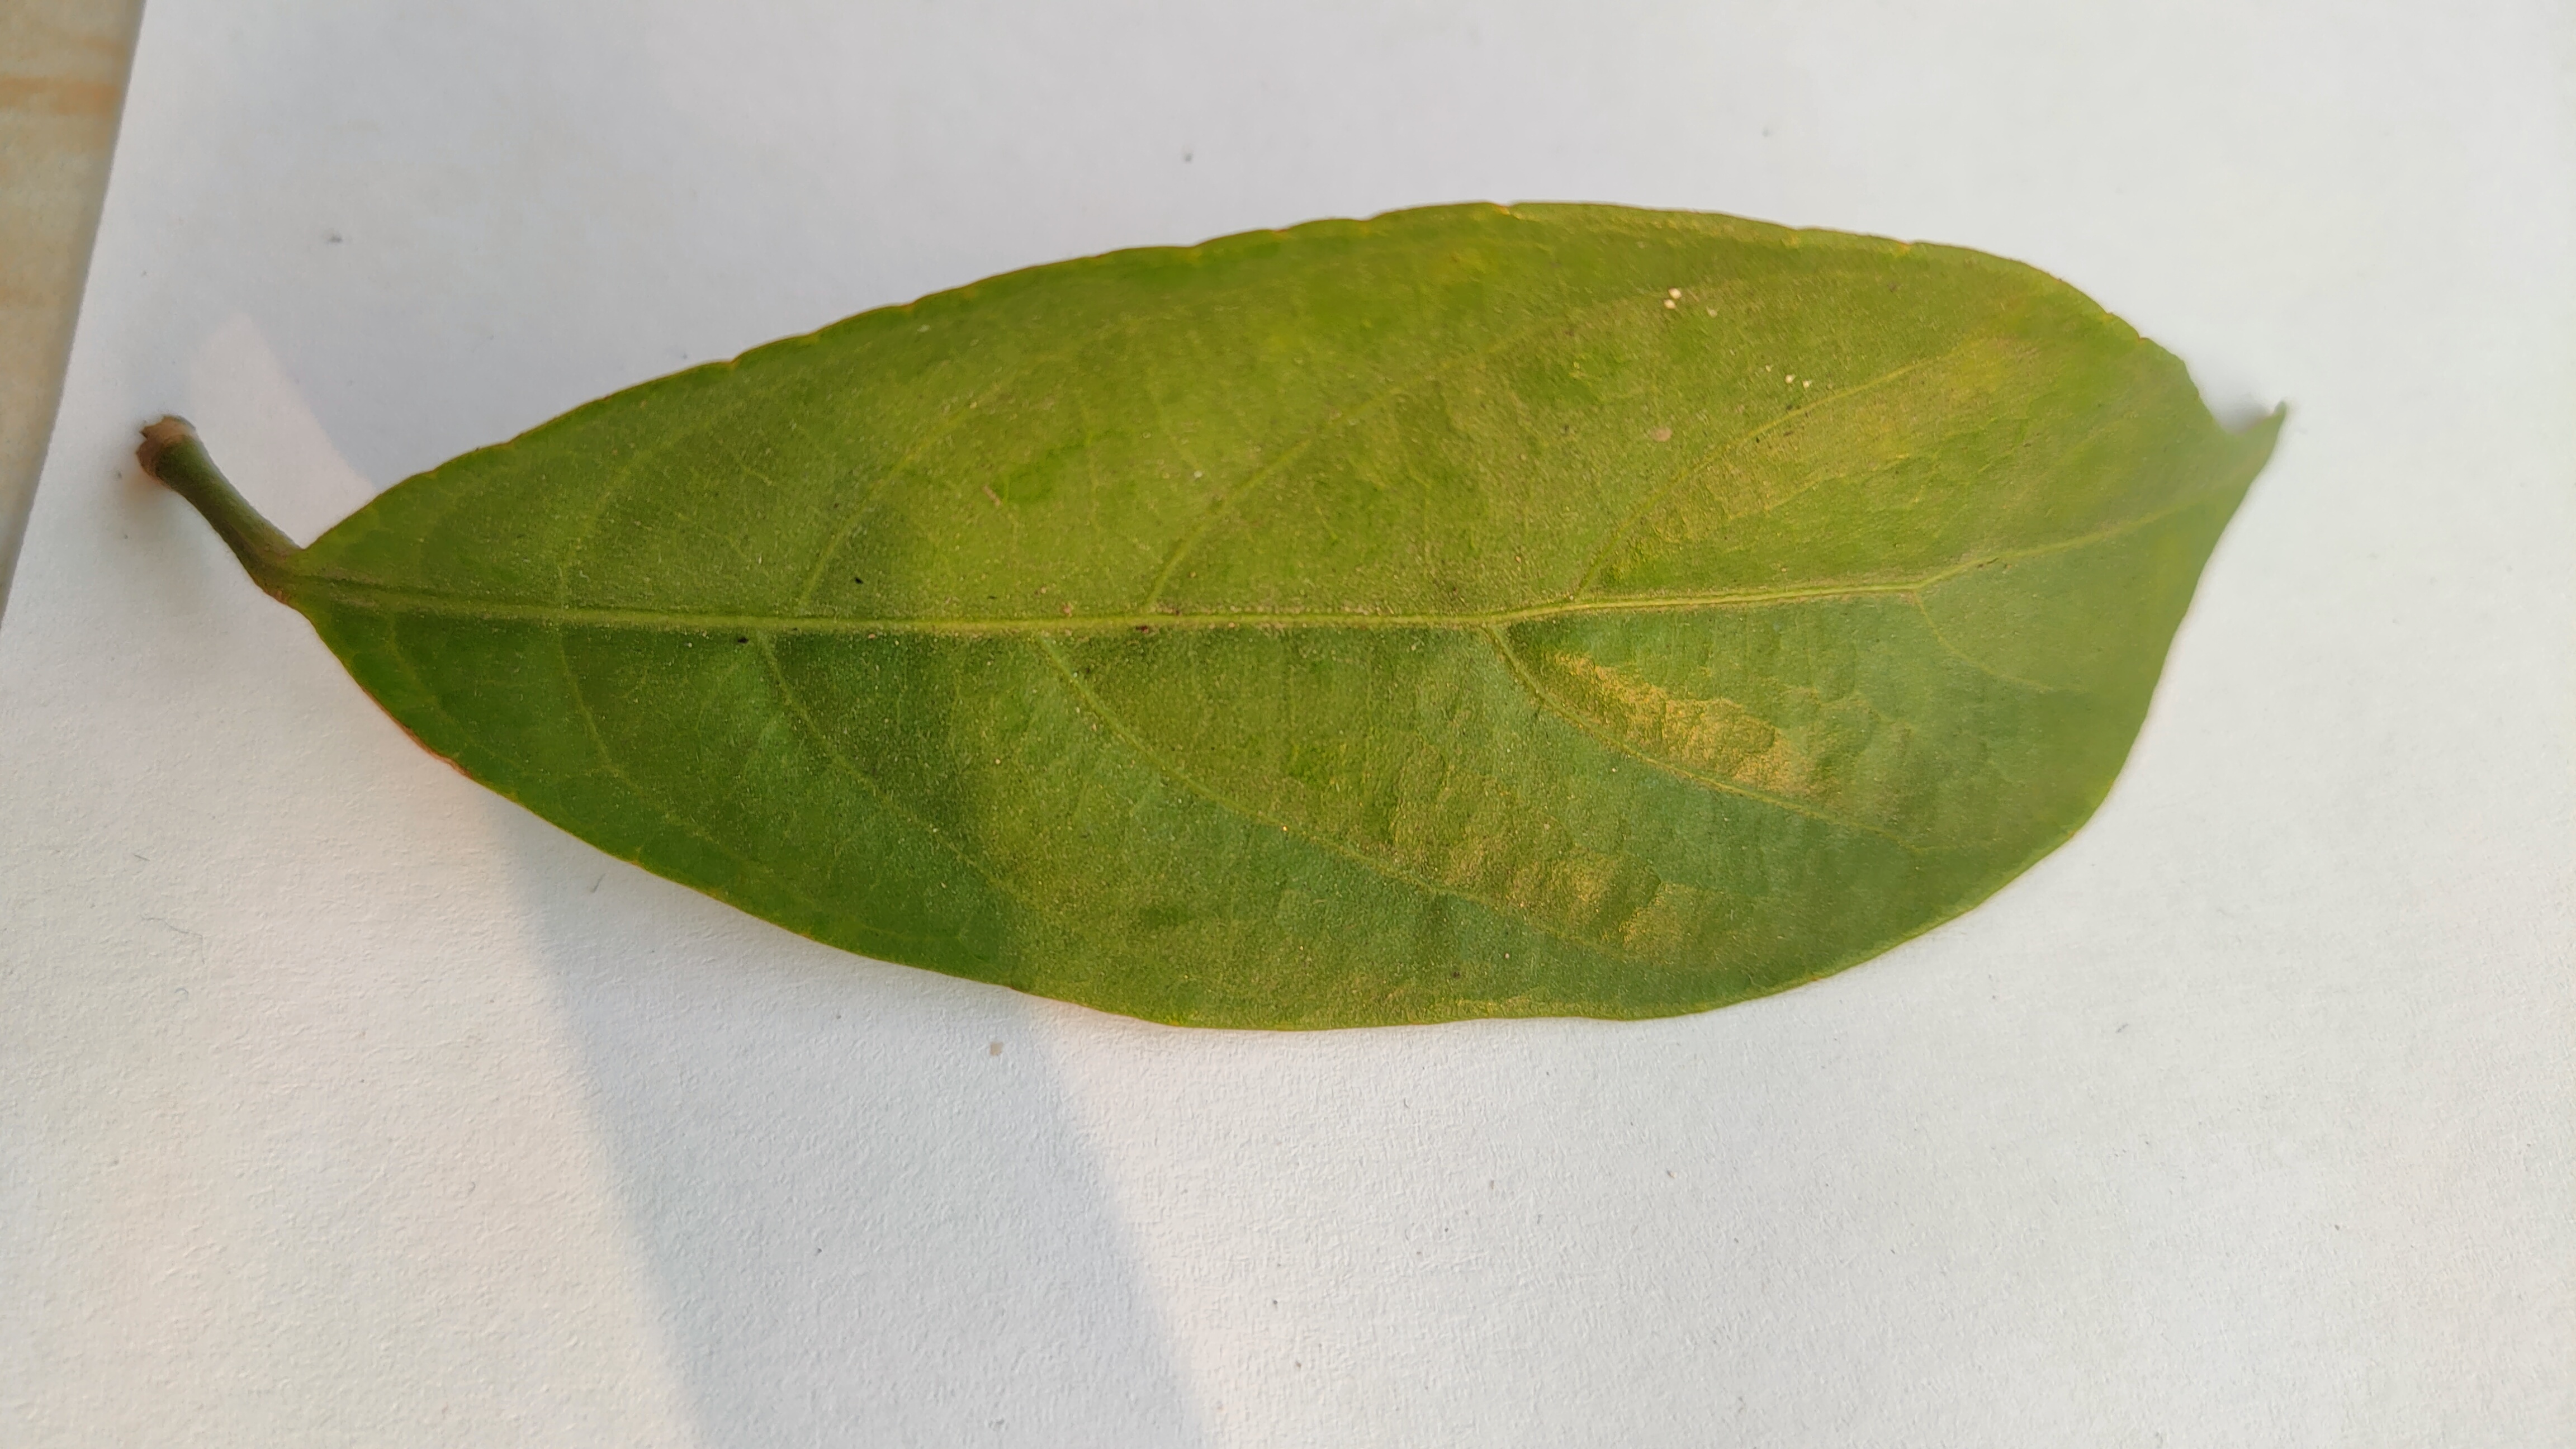
Leaf variety: Lotkon